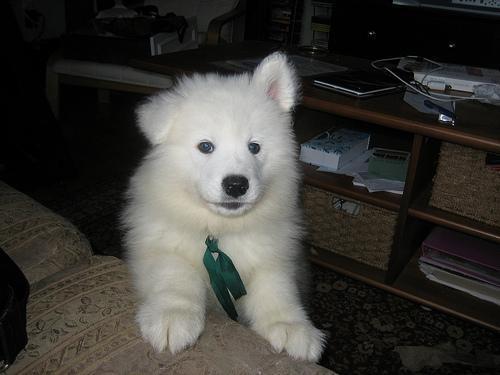
samoyed